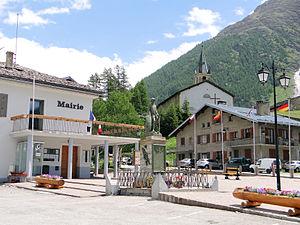
Bessans - La mairie, le monument aux Morts et l'église Saint-Jean-Baptiste
Bessans est une commune française située dans le département de la Savoie, en région Auvergne-Rhône-Alpes.